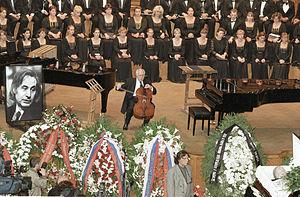
Alfred Garrievitch Schnittke, né le 24 novembre 1934 à Engels et mort le 3 août 1998 à Hambourg, est un compositeur russe de l'après-guerre d'origine allemande.